Strange Adventures in Infinite Space

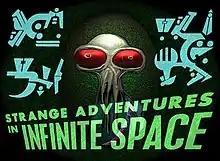

Strange Adventures In Infinite Space is a roguelike video game created by the indie developer Digital Eel and released for Windows and Mac on March 15, 2002, by boardgame developer-publisher, Cheapass Games. Releases for Pocket PC and Palm by British developer-publisher Astraware followed. In 2020, the game was updated to run on current computer operating systems of the day. It remains free to download and share.